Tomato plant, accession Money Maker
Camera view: bottom (45 deg); turntable rotation: 60 degrees
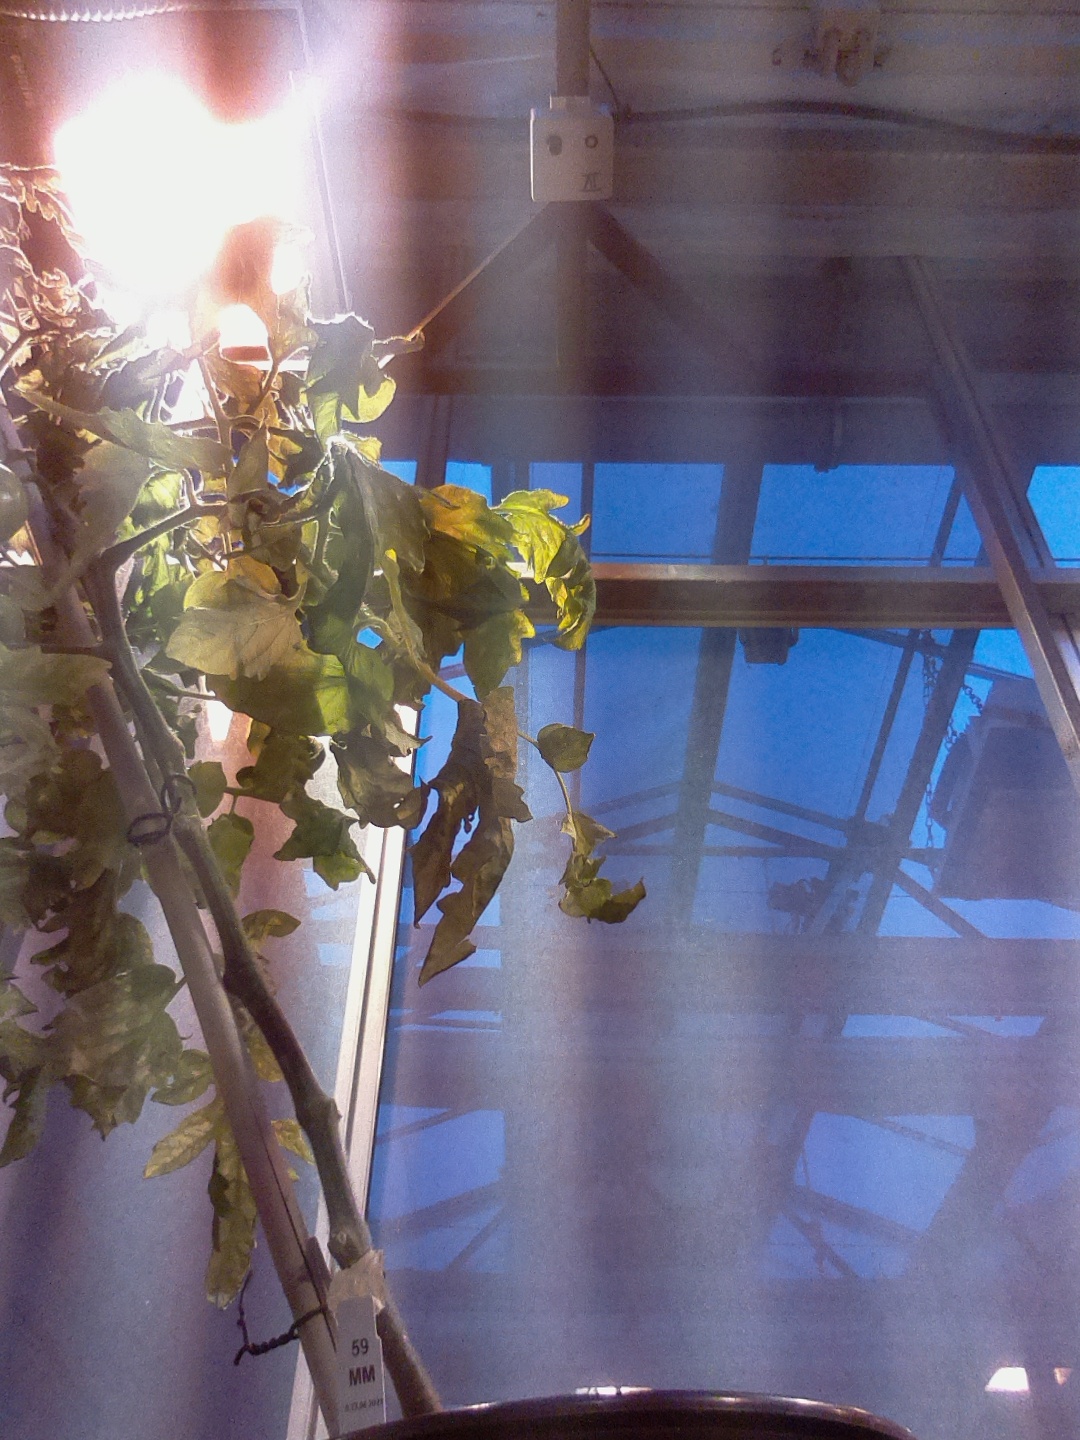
BBCH growth stage 76: 60%-70% of final fruit size